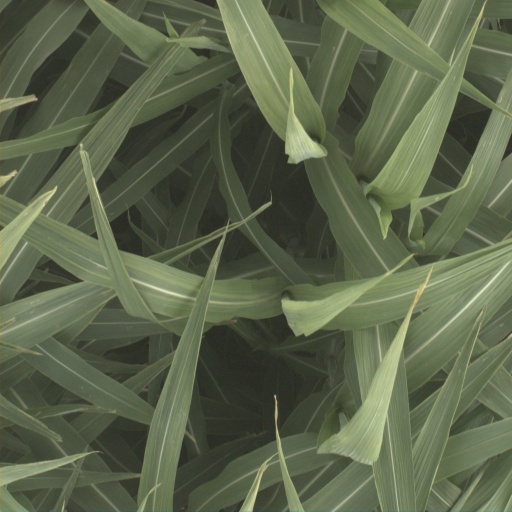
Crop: sorghum